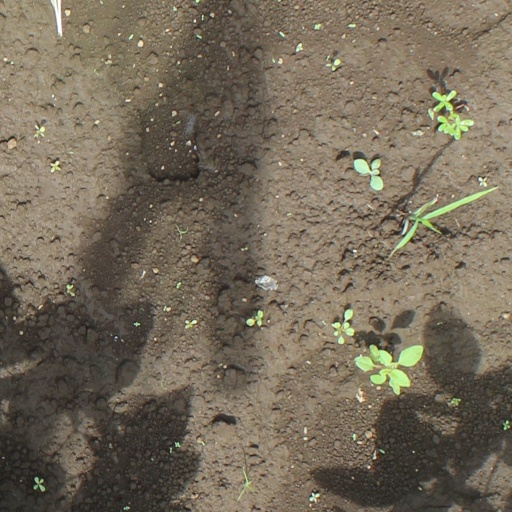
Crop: soybean